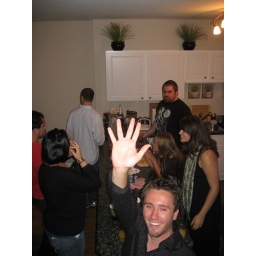
Raising money to build a home for a family in Peru one glass of Caribou Lou at a time.